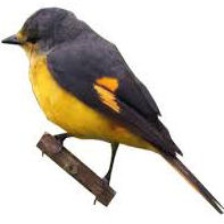
Species: FIERY MINIVET
Scientific name: PERICROCOTUS IGNEUS